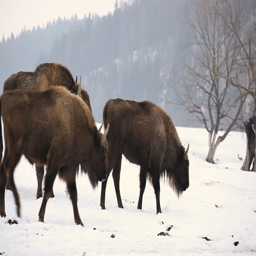
a small group of biological subspecies